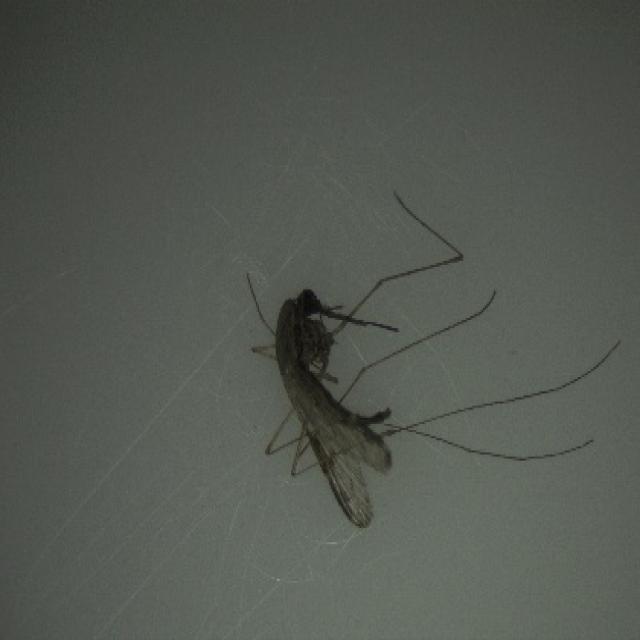
Species: anopheles_sinensis